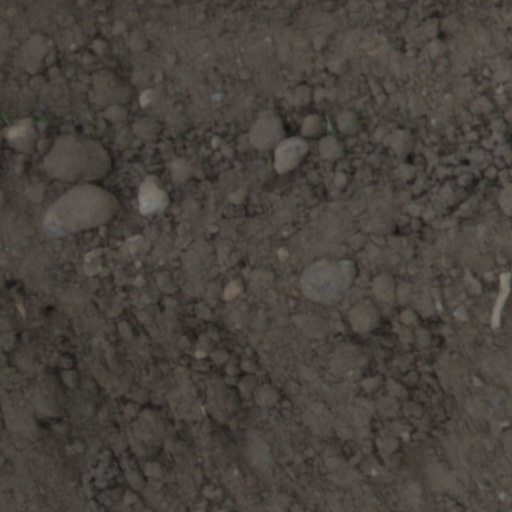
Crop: wheat